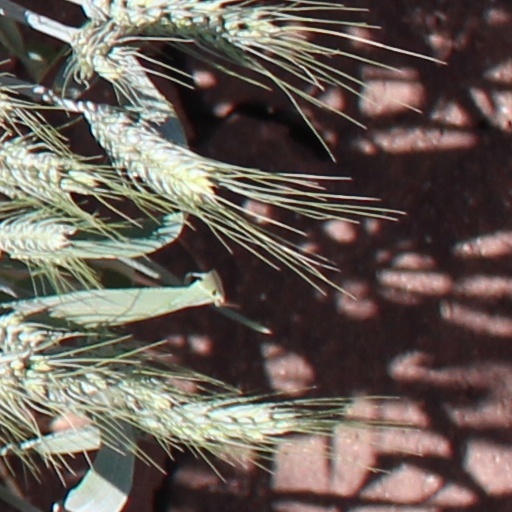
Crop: wheat